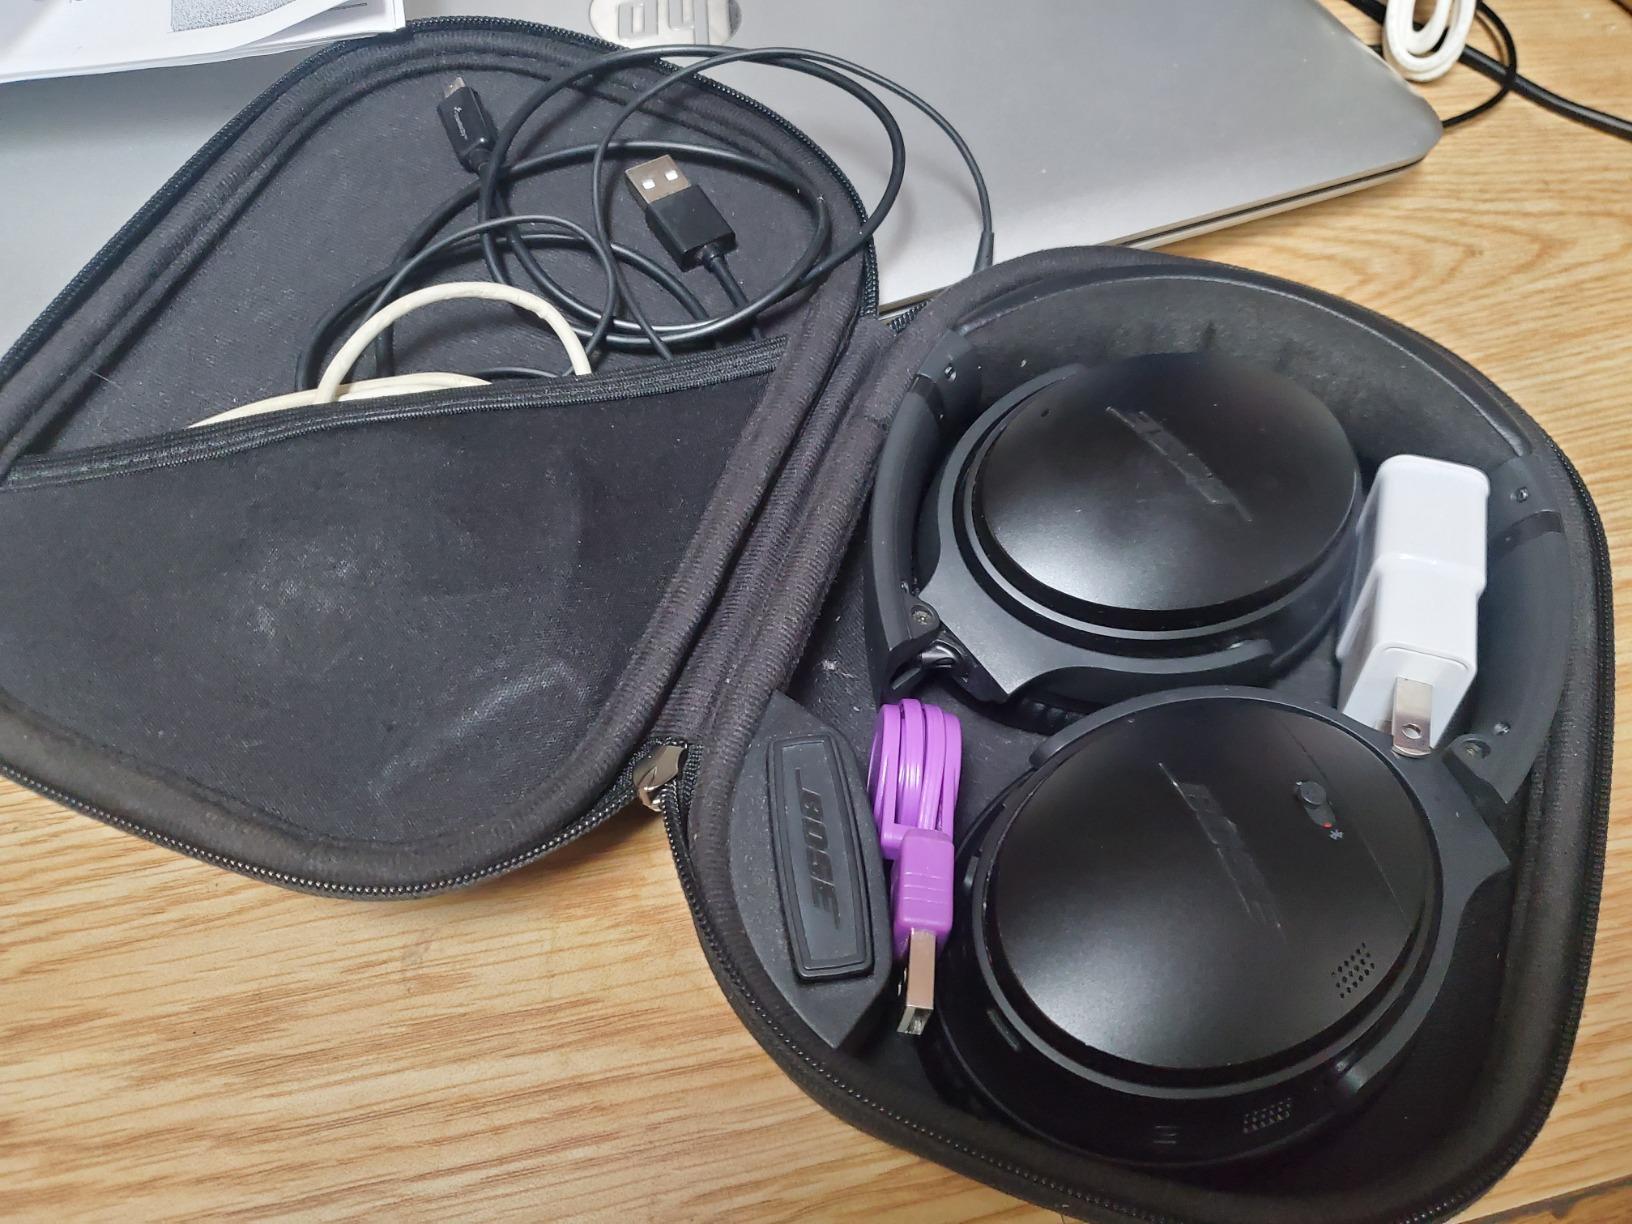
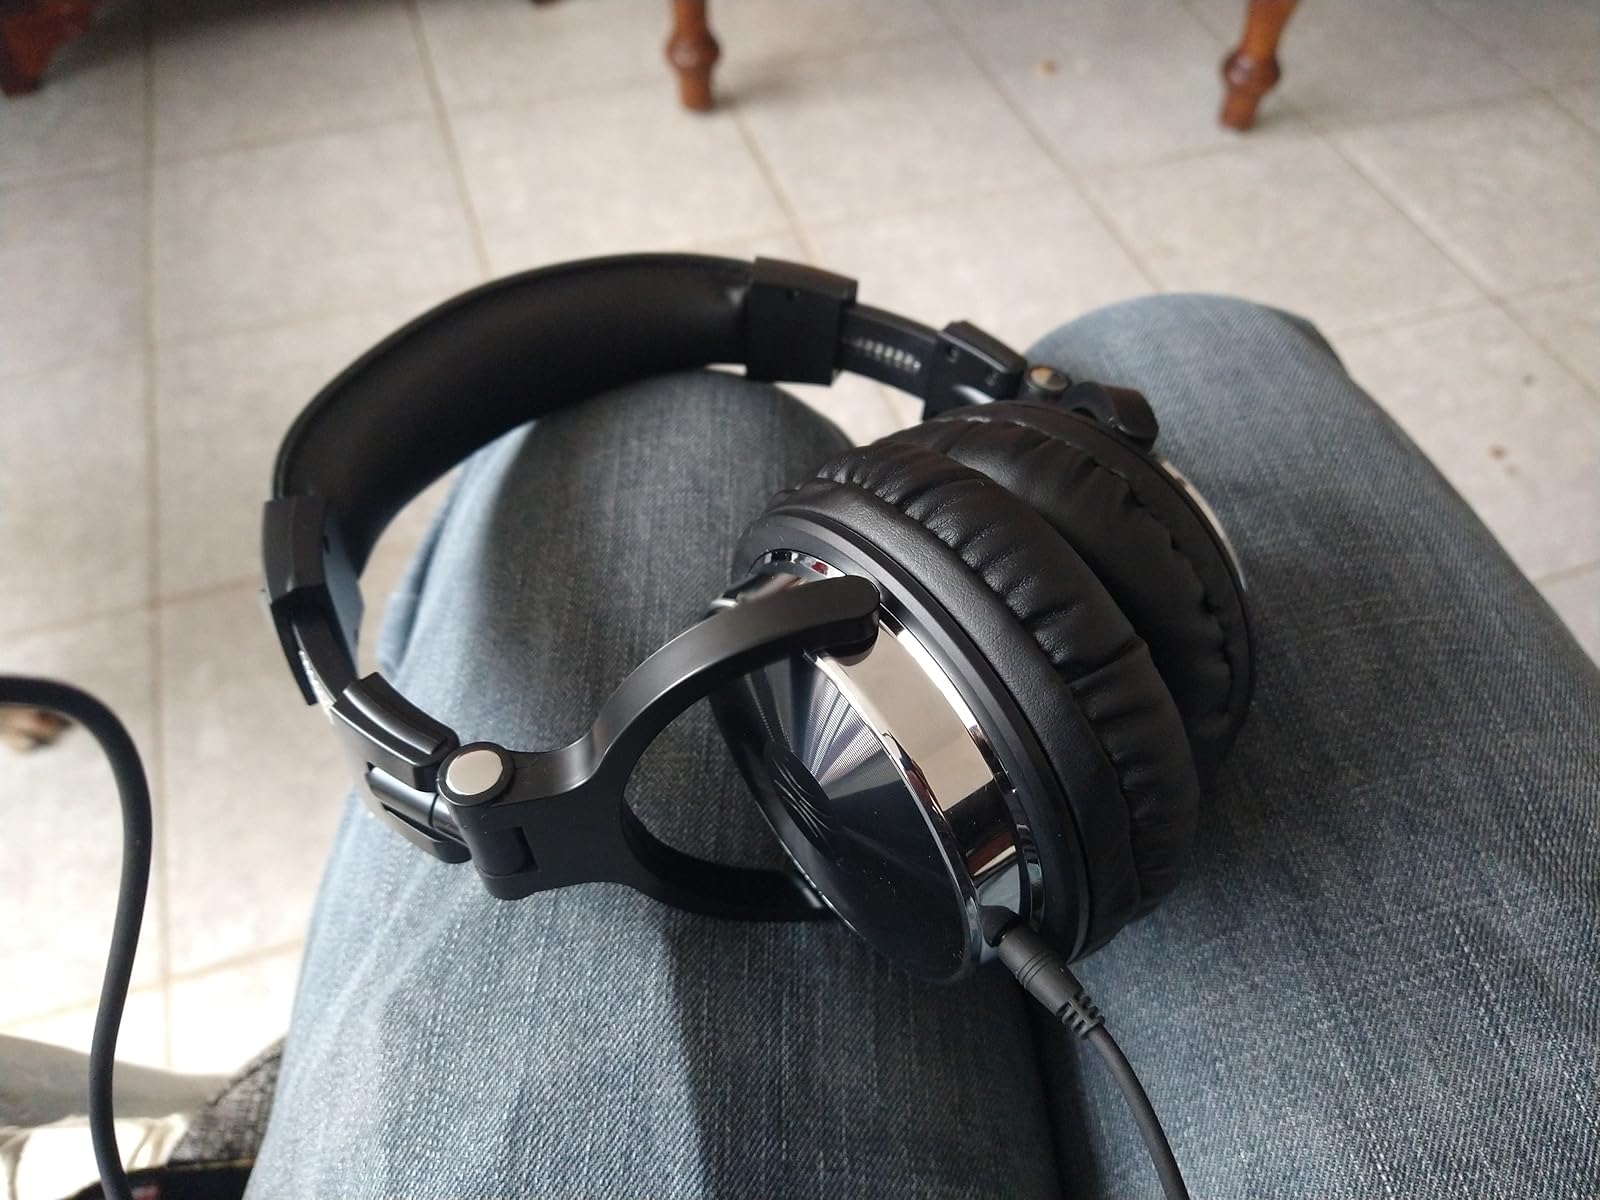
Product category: headphones
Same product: no